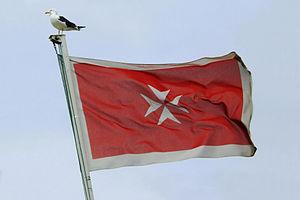
L'État de Malte possède plusieurs drapeaux, pavillons ou fanions officiels : le drapeau national, celui du président de la république, les fanions du commandant des forces armées ou de la police, le pavillon de la marine marchande.